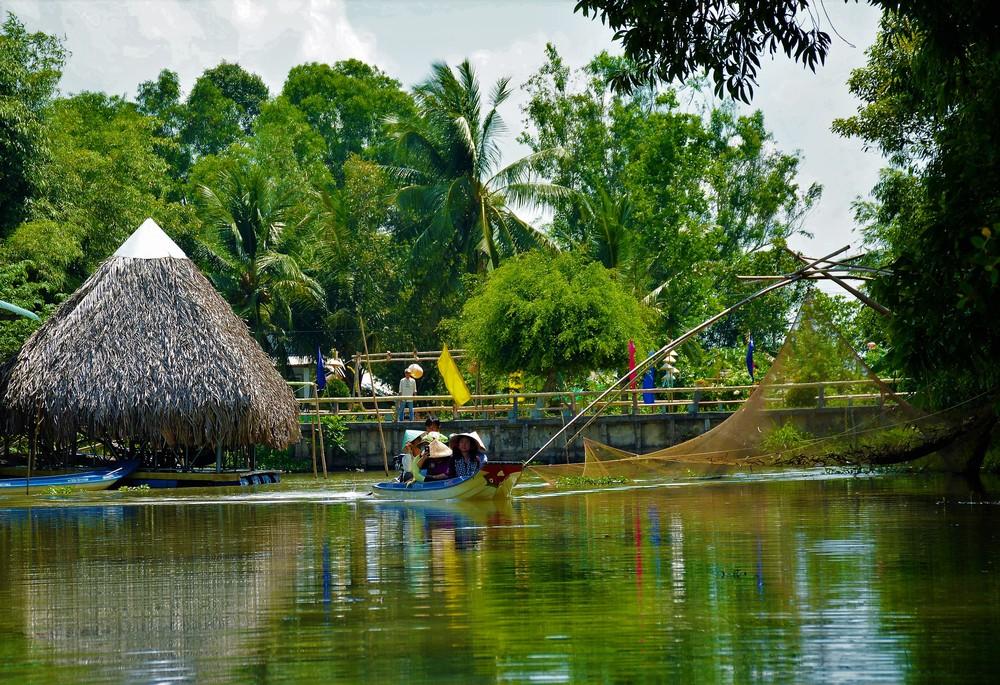
có một chiếc xuồng máy đang di chuyển ở trên mặt nước